First Presbyterian Church (Corpus Christi, Texas)

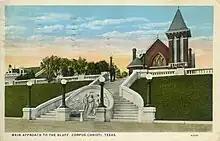
Postcard of second location of First Presbyterian Church (Corpus Christi, Texas)

Early in the 1900s lots were purchased where the present Wells Fargo Tower, formerly the elegant Driscoll Hotel, is located. A handsome red brick structure was erected by Henrietta King, now a widow, in memory of her husband, Capt. Richard King, with a beautiful Tiffany stained glass windows in memory of her father, the Rev. Hiram Chamberlain, who had established the first Presbyterian church in South Texas at Brownsville in the 1850s. Following the disastrous hurricane and tidal wave of 1919, the Red Brick Church served as shelter and sustenance for the city. Members of the congregation worked from daylight until late at night at the church to help with relief, and the women of the church provided meals to about 700 people a day who had been left homeless by the storm.